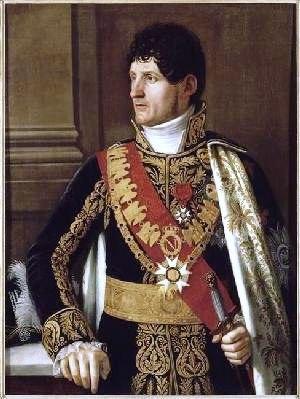
Portrait de fr:Félix Baciocchi (1762-1841), Huile sur toile, 97 x 73 cm
La maison impériale de France désigne la dynastie impériale française et ses branches collatérales. Elle est issue de la famille Bonaparte, une famille patricienne corse originaire d'Italie, reconnue noble en France sous l'Ancien Régime et devenue maison impériale à la suite de l'élévation de Napoléon Bonaparte à la dignité d'empereur des Français le 18 mai 1804.
Le grand collier de la Légion d'honneur est une décoration française portée par les plus hauts dignitaires de l'ordre national de la Légion d'honneur. Distinction initialement non statutaire, le grand collier est, depuis le Second Empire, le signe distinctif du grand maître de l'ordre le chef de l'État.